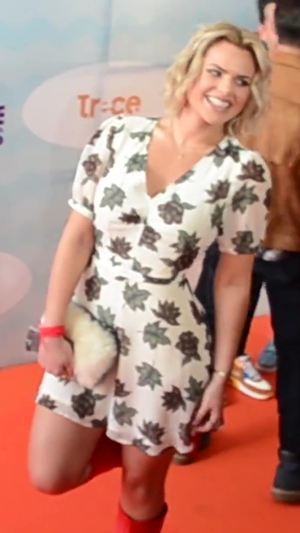
Grachi est une telenovela américaine en langue espagnole en 205 épisodes de 45 minutes écrite par Catharina Ledeboer et Mariana Palos d'après l'œuvre originale de Mariela Romero, diffusée entre le 2 mai 2011 et le 10 mai 2013 sur Nickelodeon.